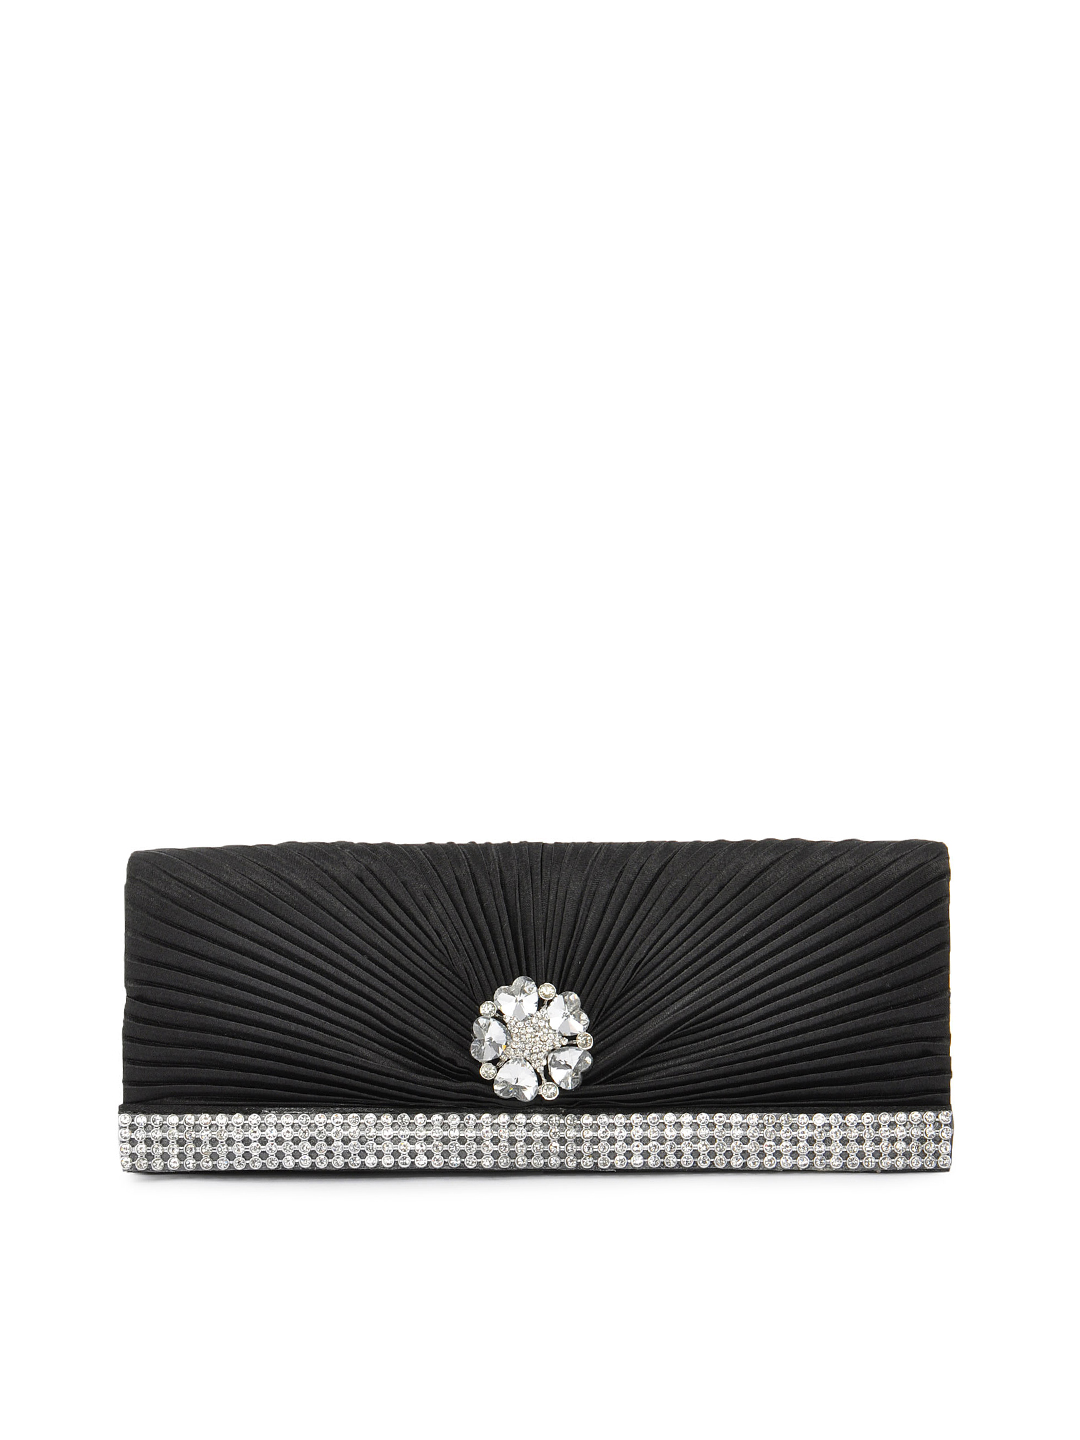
Lino Perros Women Classic Black Clutch
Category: Accessories / Bags / Clutches
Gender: Women
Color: Black
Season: Winter 2015
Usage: Casual